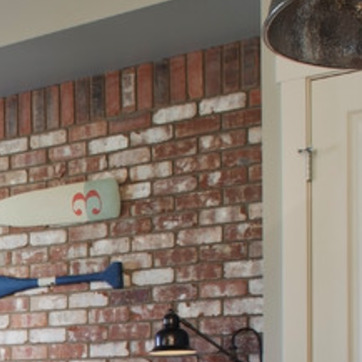
Material: brick